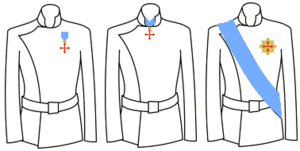
L’ordre sacré et militaire constantinien de Saint-Georges est un ordre dynastique équestre dont les origines remonteraient, selon une tradition légendaire, à l’empereur Constantin et qui survit depuis la réunification de l'Italie en 1870 dans la famille de Bourbon-Siciles ; il aurait été créé après la découverte de la Vraie Croix. C'est la raison pour laquelle il est considéré par quelques historiens comme le plus ancien des ordres existants à caractère religieux.